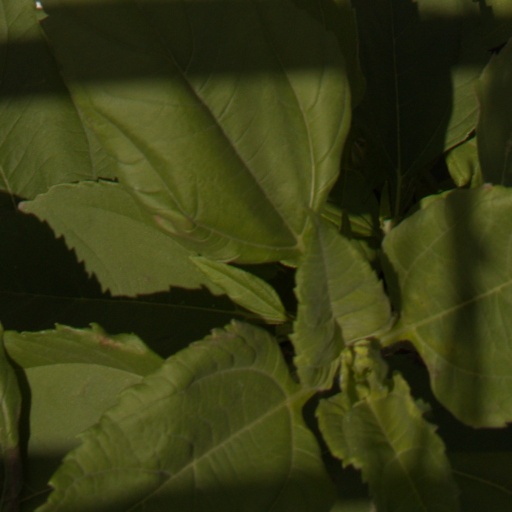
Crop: Jerusalem artichoke